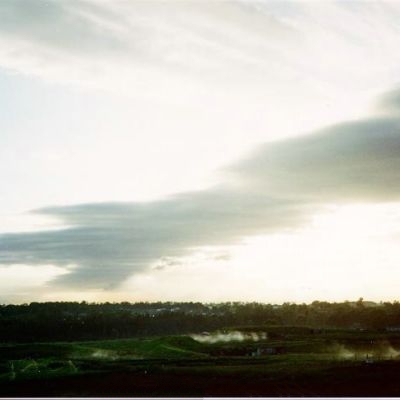
Cloud type: Stratocumulus (Sc)